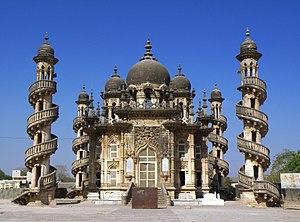
Junâgadh est une ville de l'État du Gujarat en Inde, chef-lieu du District de Junagadh.